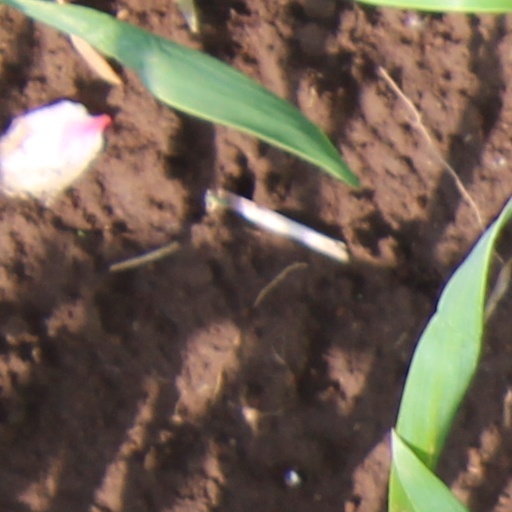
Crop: wheat